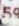
Number: 5